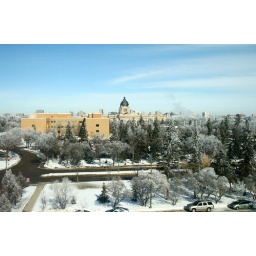
Saskatchewan Legislature (Ministry of Agriculture building in left foreground) -- from my office window